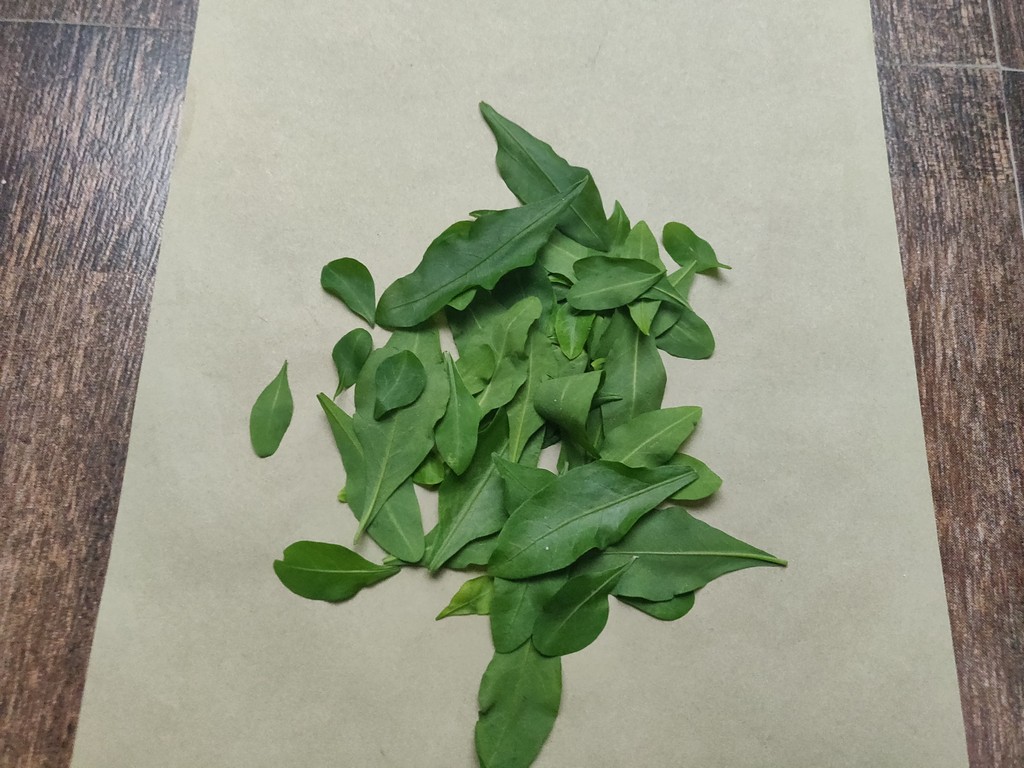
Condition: Healthy
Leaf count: multiple
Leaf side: unknown